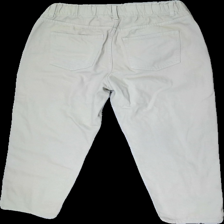
View: back
Type: Trousers
Category: Ladies
Brand: H&M
Colors: Beige
Material: 100% cotton
Cut: Regular
Size: 44
Season: All
Stains: Minor
Smell: Minor
Damage: white stains on pocket
Damage location: top right
Price range: 50-100
Recommended usage: Recycle
Description: Beige jeanslike mom-style trousers with elastic waist from H&M. Size 44.